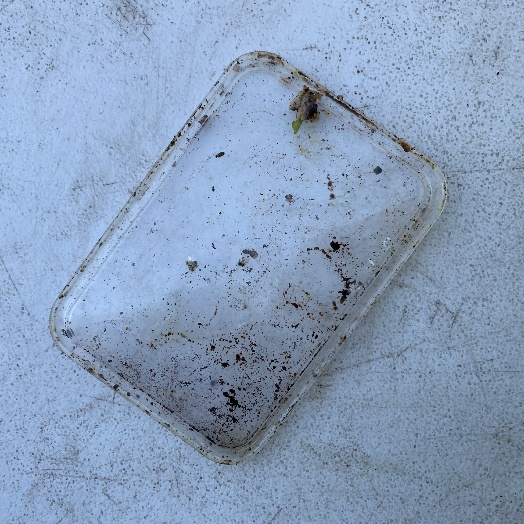
Label: Plastic